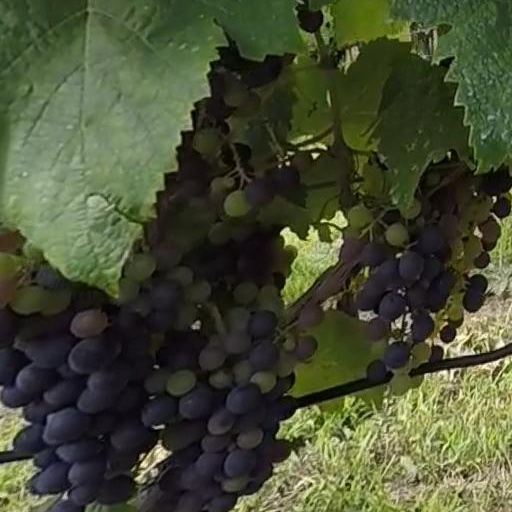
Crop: grape